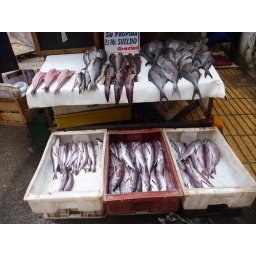
The fish market in the old port barrio in Valparaiso